Museum der Phantasie

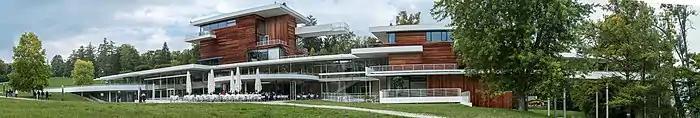
Buchheim-Museum

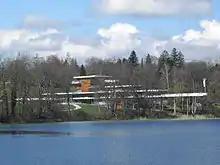
The building includes a balcony that extends directly over the Starnberger See

The Museum der Phantasie (aka. Buchheim-Museum) is a museum in Bernried am Starnberger See. Named after Lothar-Günther Buchheim, whose art collection it holds, it was opened to the public on 23 May 2001. Buchheim is also the author of the best-selling book "Das Boot".